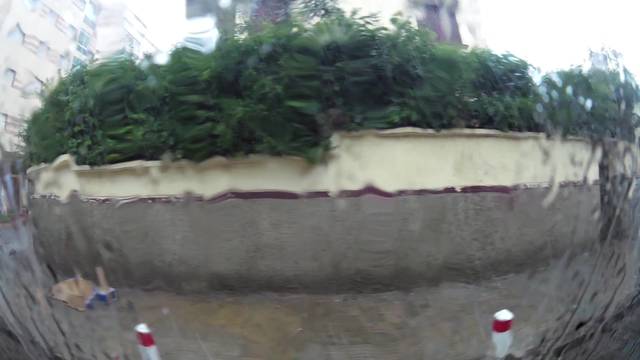
Region: Morocco
Coordinates: 33.573, -7.63